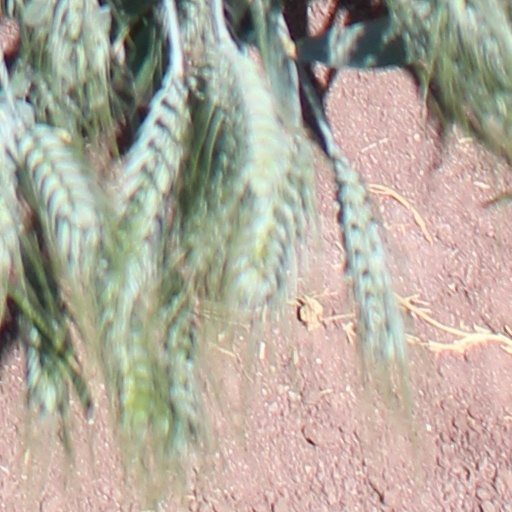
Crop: wheat